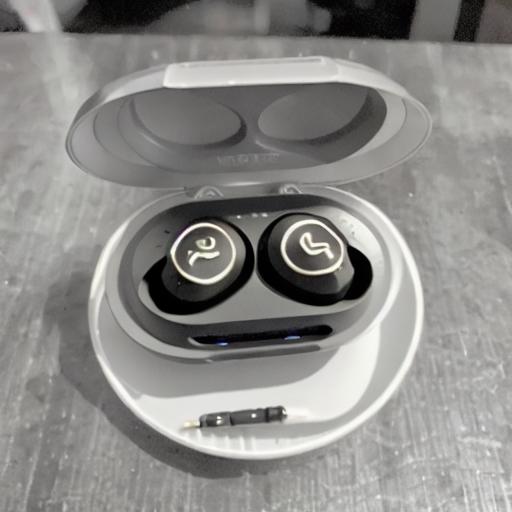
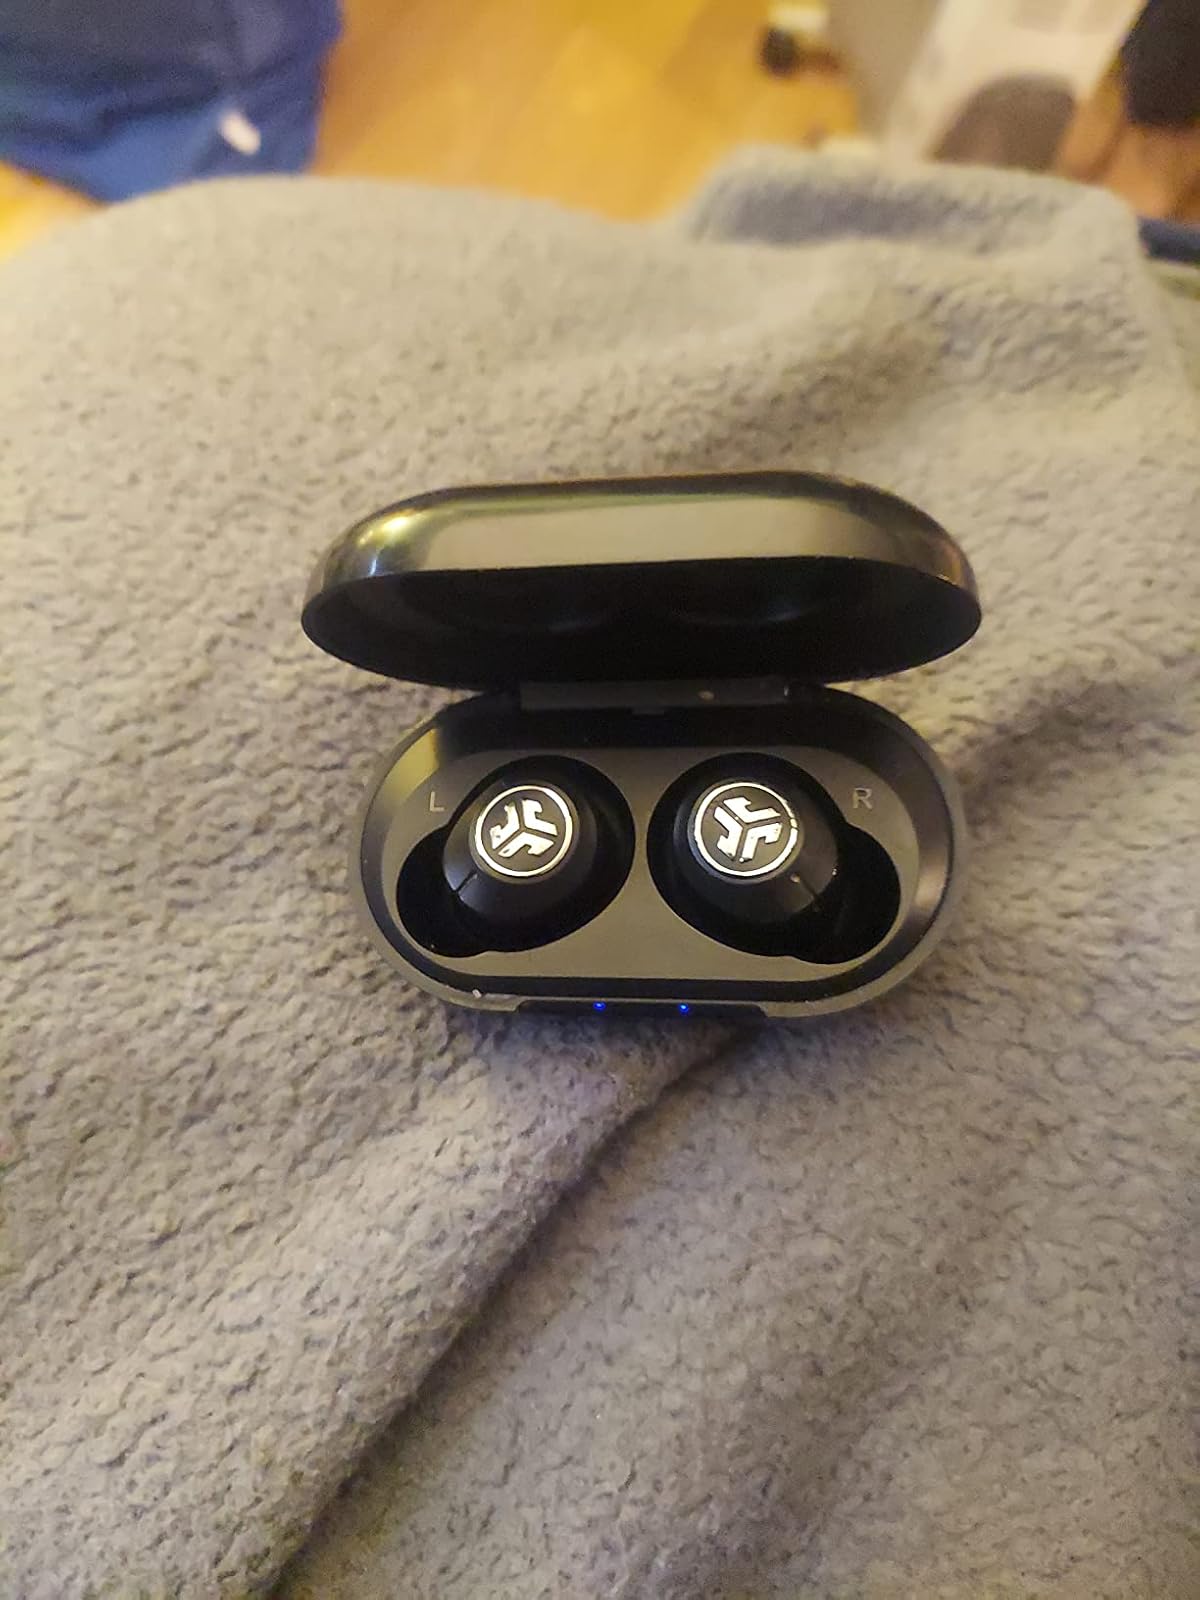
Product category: earbuds
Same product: no